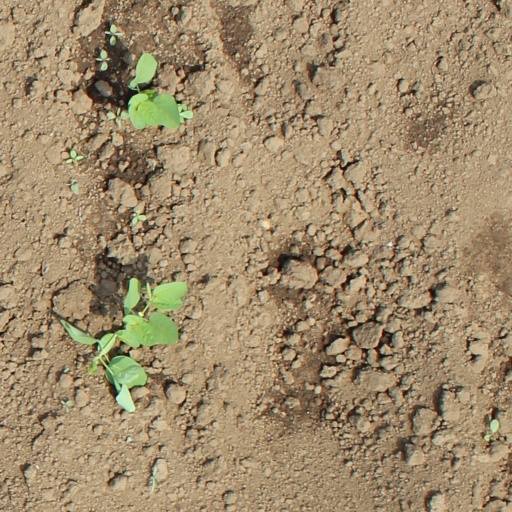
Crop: soybean